Nasi tumpang
Also known as:
ms - Malay: Nasi Tupe
Category: rice (mixed rice)
Cuisine: Malaysian
Associated cuisines: Malaysian
Area: Malaysia
Countries: Malaysia
Region: South Eastern Asia

This dish is a rice with different layer of dishes wrapped in a cone shape with banana leaf packed. It is packed tightly consisting an omelette, beef or fish floss, and shrimp or fish local curry, sweet sambal gravy and cucumbers.

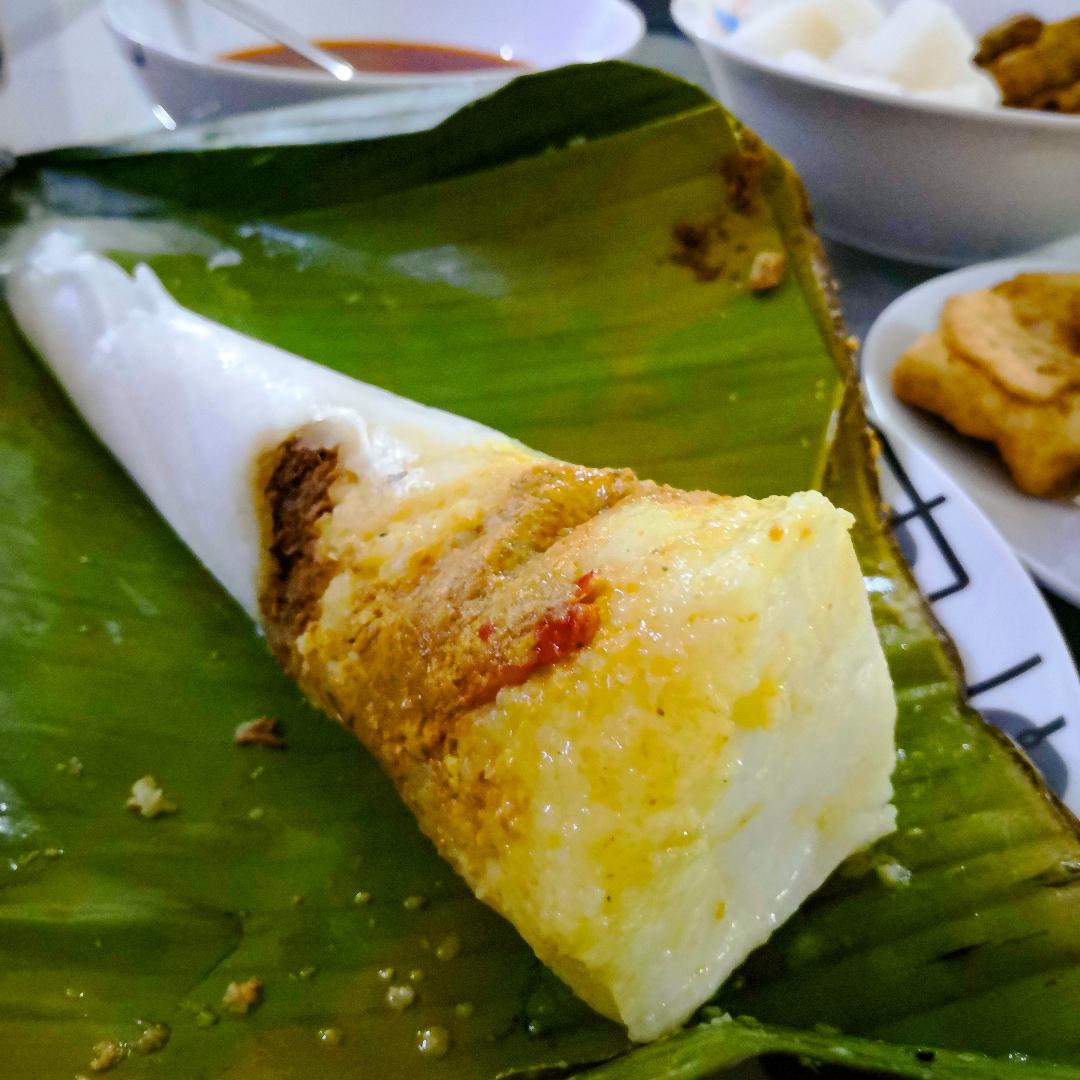